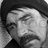
Emotion: sad